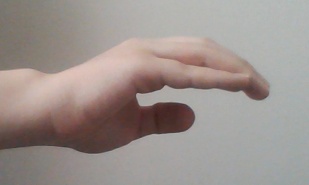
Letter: jeem